Olga Tomilova

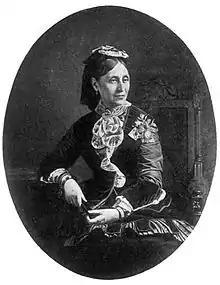
Olga Tomilova

Olga Tomilova (1822–1894), was a Russian pedagogue. She was the principal of the Smolny Institute in Saint Petersburg from 1875 to 1886. She graduated from the Smolny Institute with the highest honors in 1839 and was a lady in waiting prior to her marriage to the estate owner Roman Tomilov (1812–1864). As a widow, she became a lady in waiting and in 1872 deputy principal of the institute. She was an innovator who reformed the institute with ideas she had observed in Western Europe, were formal education was at this time made available for women. Among her innovation was training in practical craftsmanship.